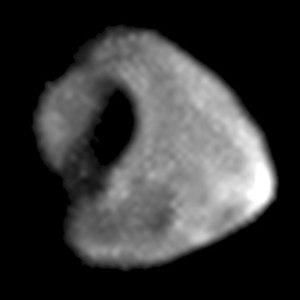
Dans le Système solaire, 184 satellites naturels ont été mises en évidence comme orbitant autour d'une planète ou d'une planète naine. On en dénombre près de 345 autour de planètes mineures et des découvertes sont annoncées régulièrement. Parmi ces satellites, seuls 19 ont une masse suffisante pour avoir acquis une forme sphéroïdale sous l'effet de leur propre gravité.
Thébé est un satellite naturel de Jupiter.
Les satellites internes de Jupiter ou groupe d'Amalthée sont un groupe de quatre satellites naturels en orbite près de Jupiter. Ils se distinguent du groupe principal découvert par Galilée en 1610.